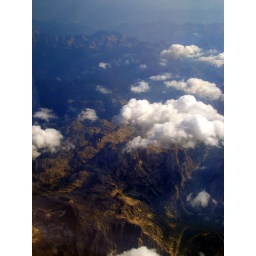
above clouds - flying over Croatia